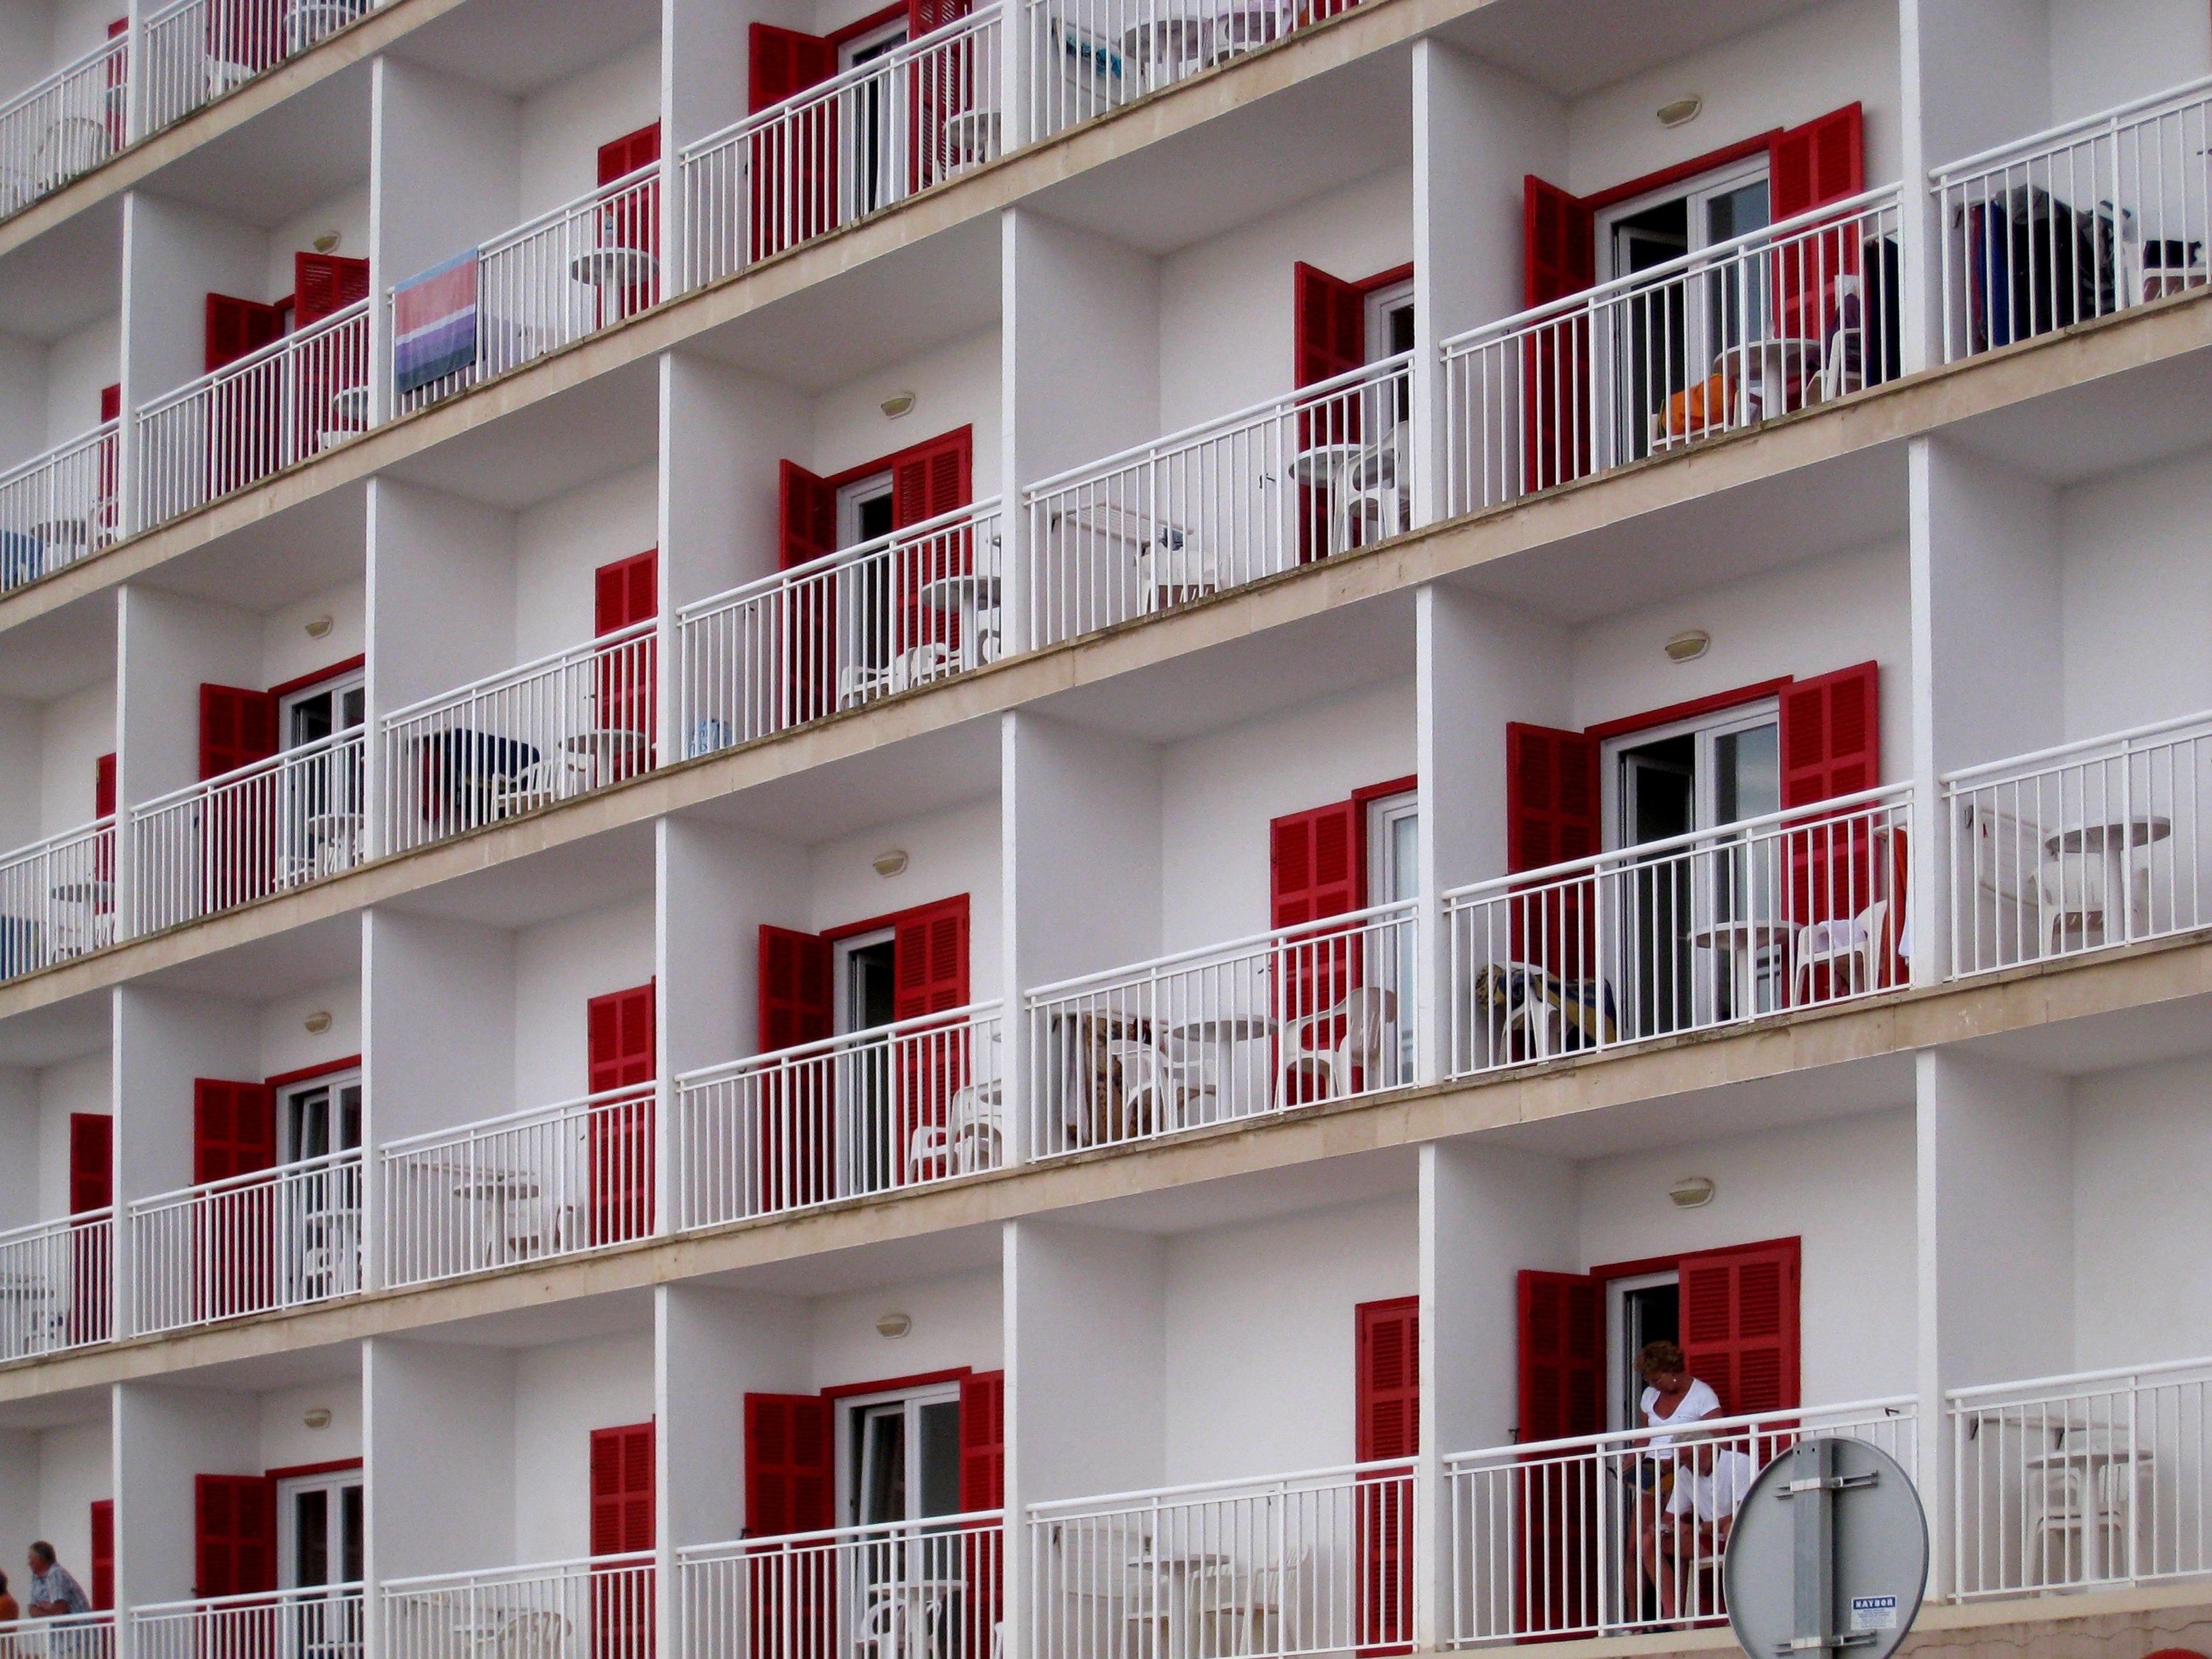
architecture, white, house, building, home, live, red, facade, property, shelf, furniture, apartment, interior design, design, hotel, balconies, mallorca, front, shelving, dormitory, condominium, housewife, residential buildings